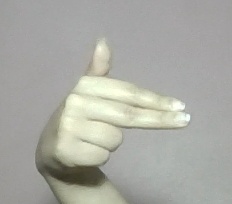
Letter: ghain